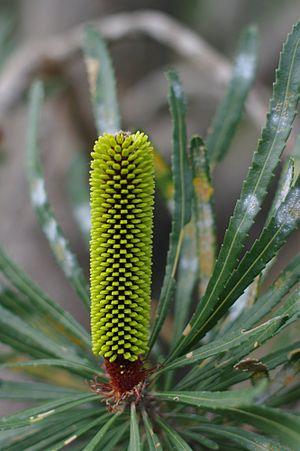
Le Banksia côtier, ou Banksia chandelier, est une espèce de plantes arbustives de la famille des Proteaceae. Il peut se présenter sous la forme d'un arbre, pouvant atteindre 10 m de haut, ou d'un arbuste buissonnant dans des zones plus sèches, et il ne dépasse alors pas 0,4 à 2 m de haut. Il a de longues feuilles étroites dentelées et des inflorescences jaune vif, qui sont bien visibles au-dessus du feuillage au printemps et en été. Les fleurs tournent au gris et se fanent lorsque se développent les follicules lignifiés. On le trouve à travers le sud-ouest de l'Australie-Occidentale, du nord du parc national de Kalbarri au Cap Leeuwin au sud, ainsi que dans le parc national de Fitzgerald River.